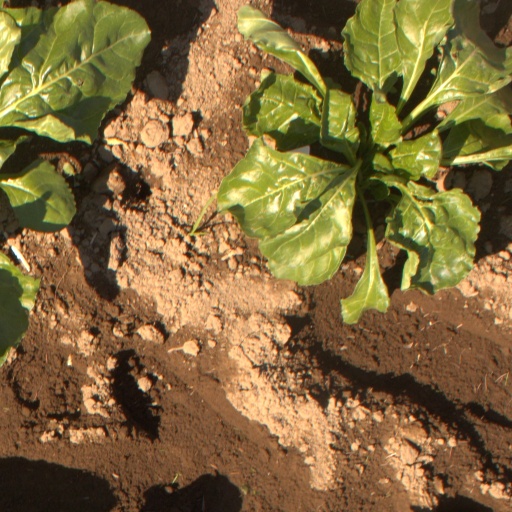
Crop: sugar beet